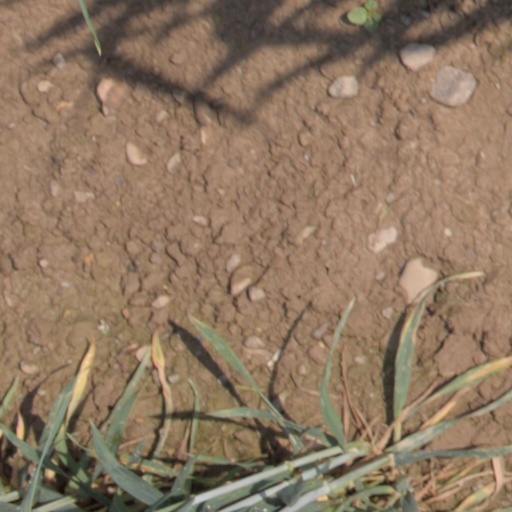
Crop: wheat